Carbonaceous chondrite

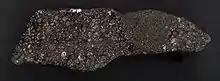
NWA 3118, CV3

Carbonaceous chondrites are grouped according to distinctive compositions thought to reflect the type of parent body from which they originated. These C chondrite groups are now each named with a standard two-letter CX designation, where C stands for "carbonaceous" (other types of chondrites do not begin with this letter) plus a capital letter in the spot X, which is very often the first letter of the name of a prominent meteorite—often the first to be discovered—in the group. Such meteorites are often named for the place where they fell, thus giving no clue as to the physical nature of the group. Group CH, where H is for "high metal" is so far the only exception. See below for name derivations of each group.